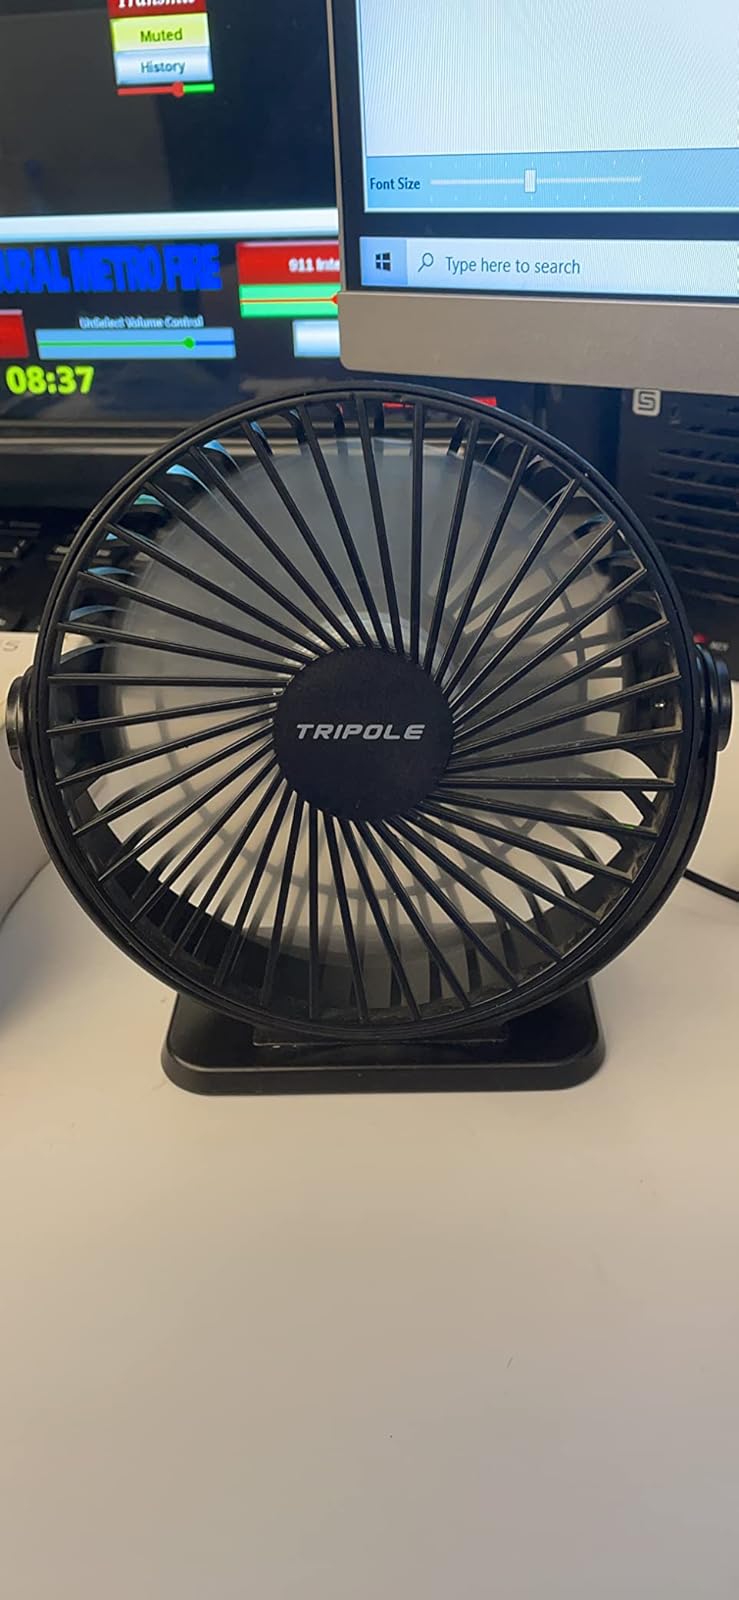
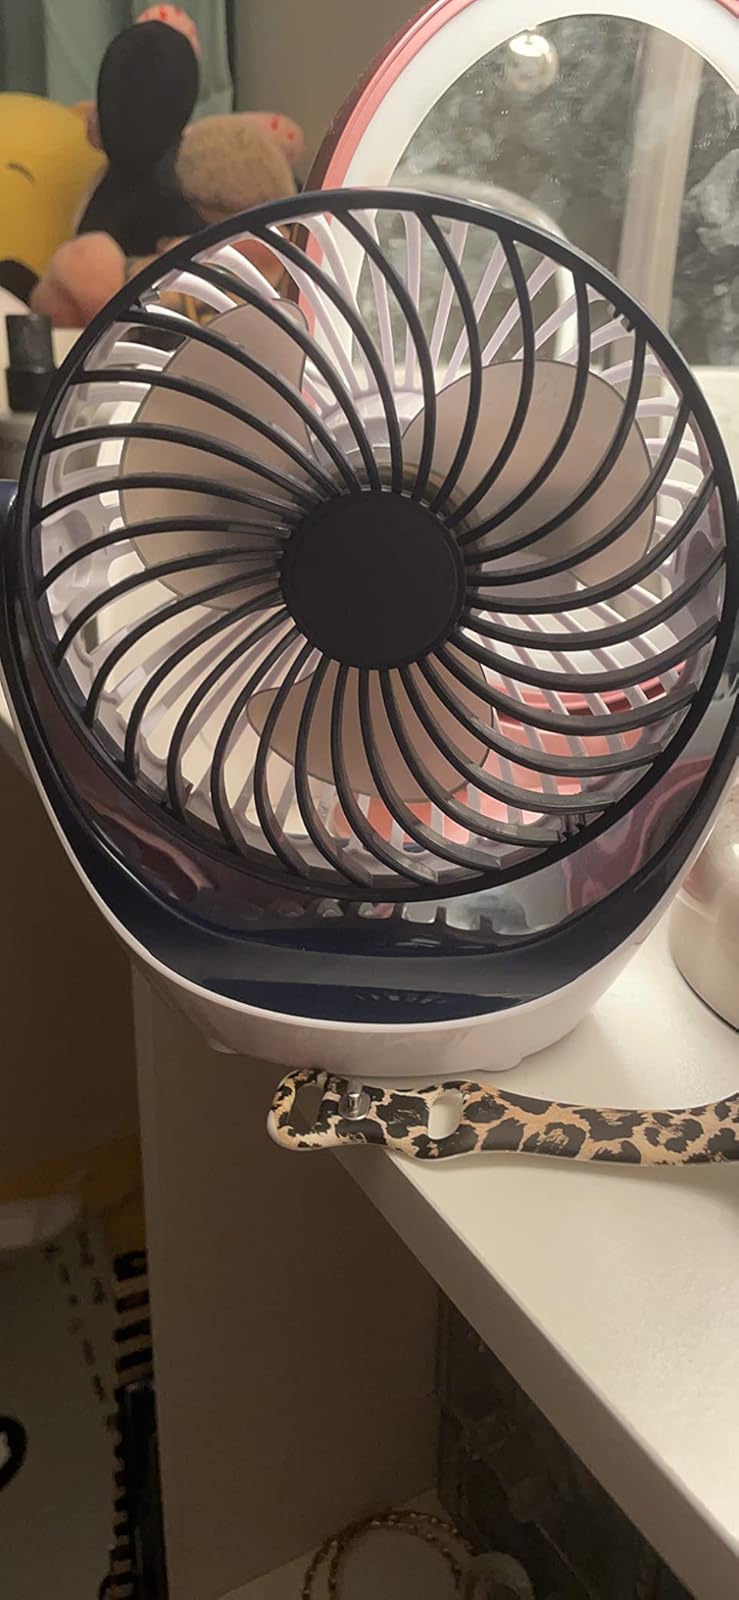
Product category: fan
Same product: no